Gilles de Rais

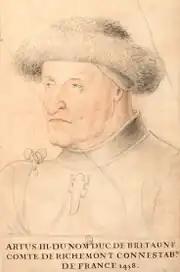
Arthur de Richemont, Constable of France

In the decades following the Breton War of Succession (1341–64), the defeated faction refused to relinquish his claim to rule over the Duchy of Brittany and continued to plot against the Dukes of the House of Montfort. In February 1420, the House of Penthièvre led by Marguerite de Clisson and her two sons, Olivier and John, took Duke John V prisoner in violation of the Treaty of Guérande (1365). The conspirators enjoyed the temporary support of Charles, Dauphin of France and the future King.